Presidential Palace (Nanjing)

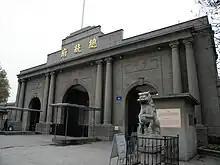
The main gate, built in 1929

It was the site of the main gate of the Viceroy's Office. During the period of Taiping Rebellion, it became the site of the Gate of True God's Glorious Light, the main gate of the Heavenly King's Palace, which was destroyed soon after the imperial troops captured the palace. In 1870, the gate was rebuilt as the main gate of the viceroy's office, and demolished when the NRA captured Nanjing in 1927.